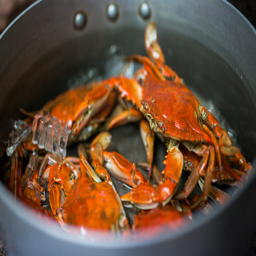
biological species , caught on the property